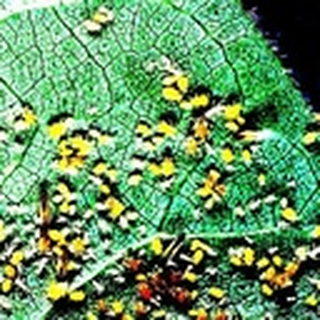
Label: cotton_aphids